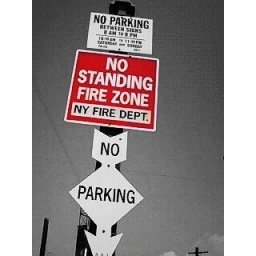
red sign in USJ